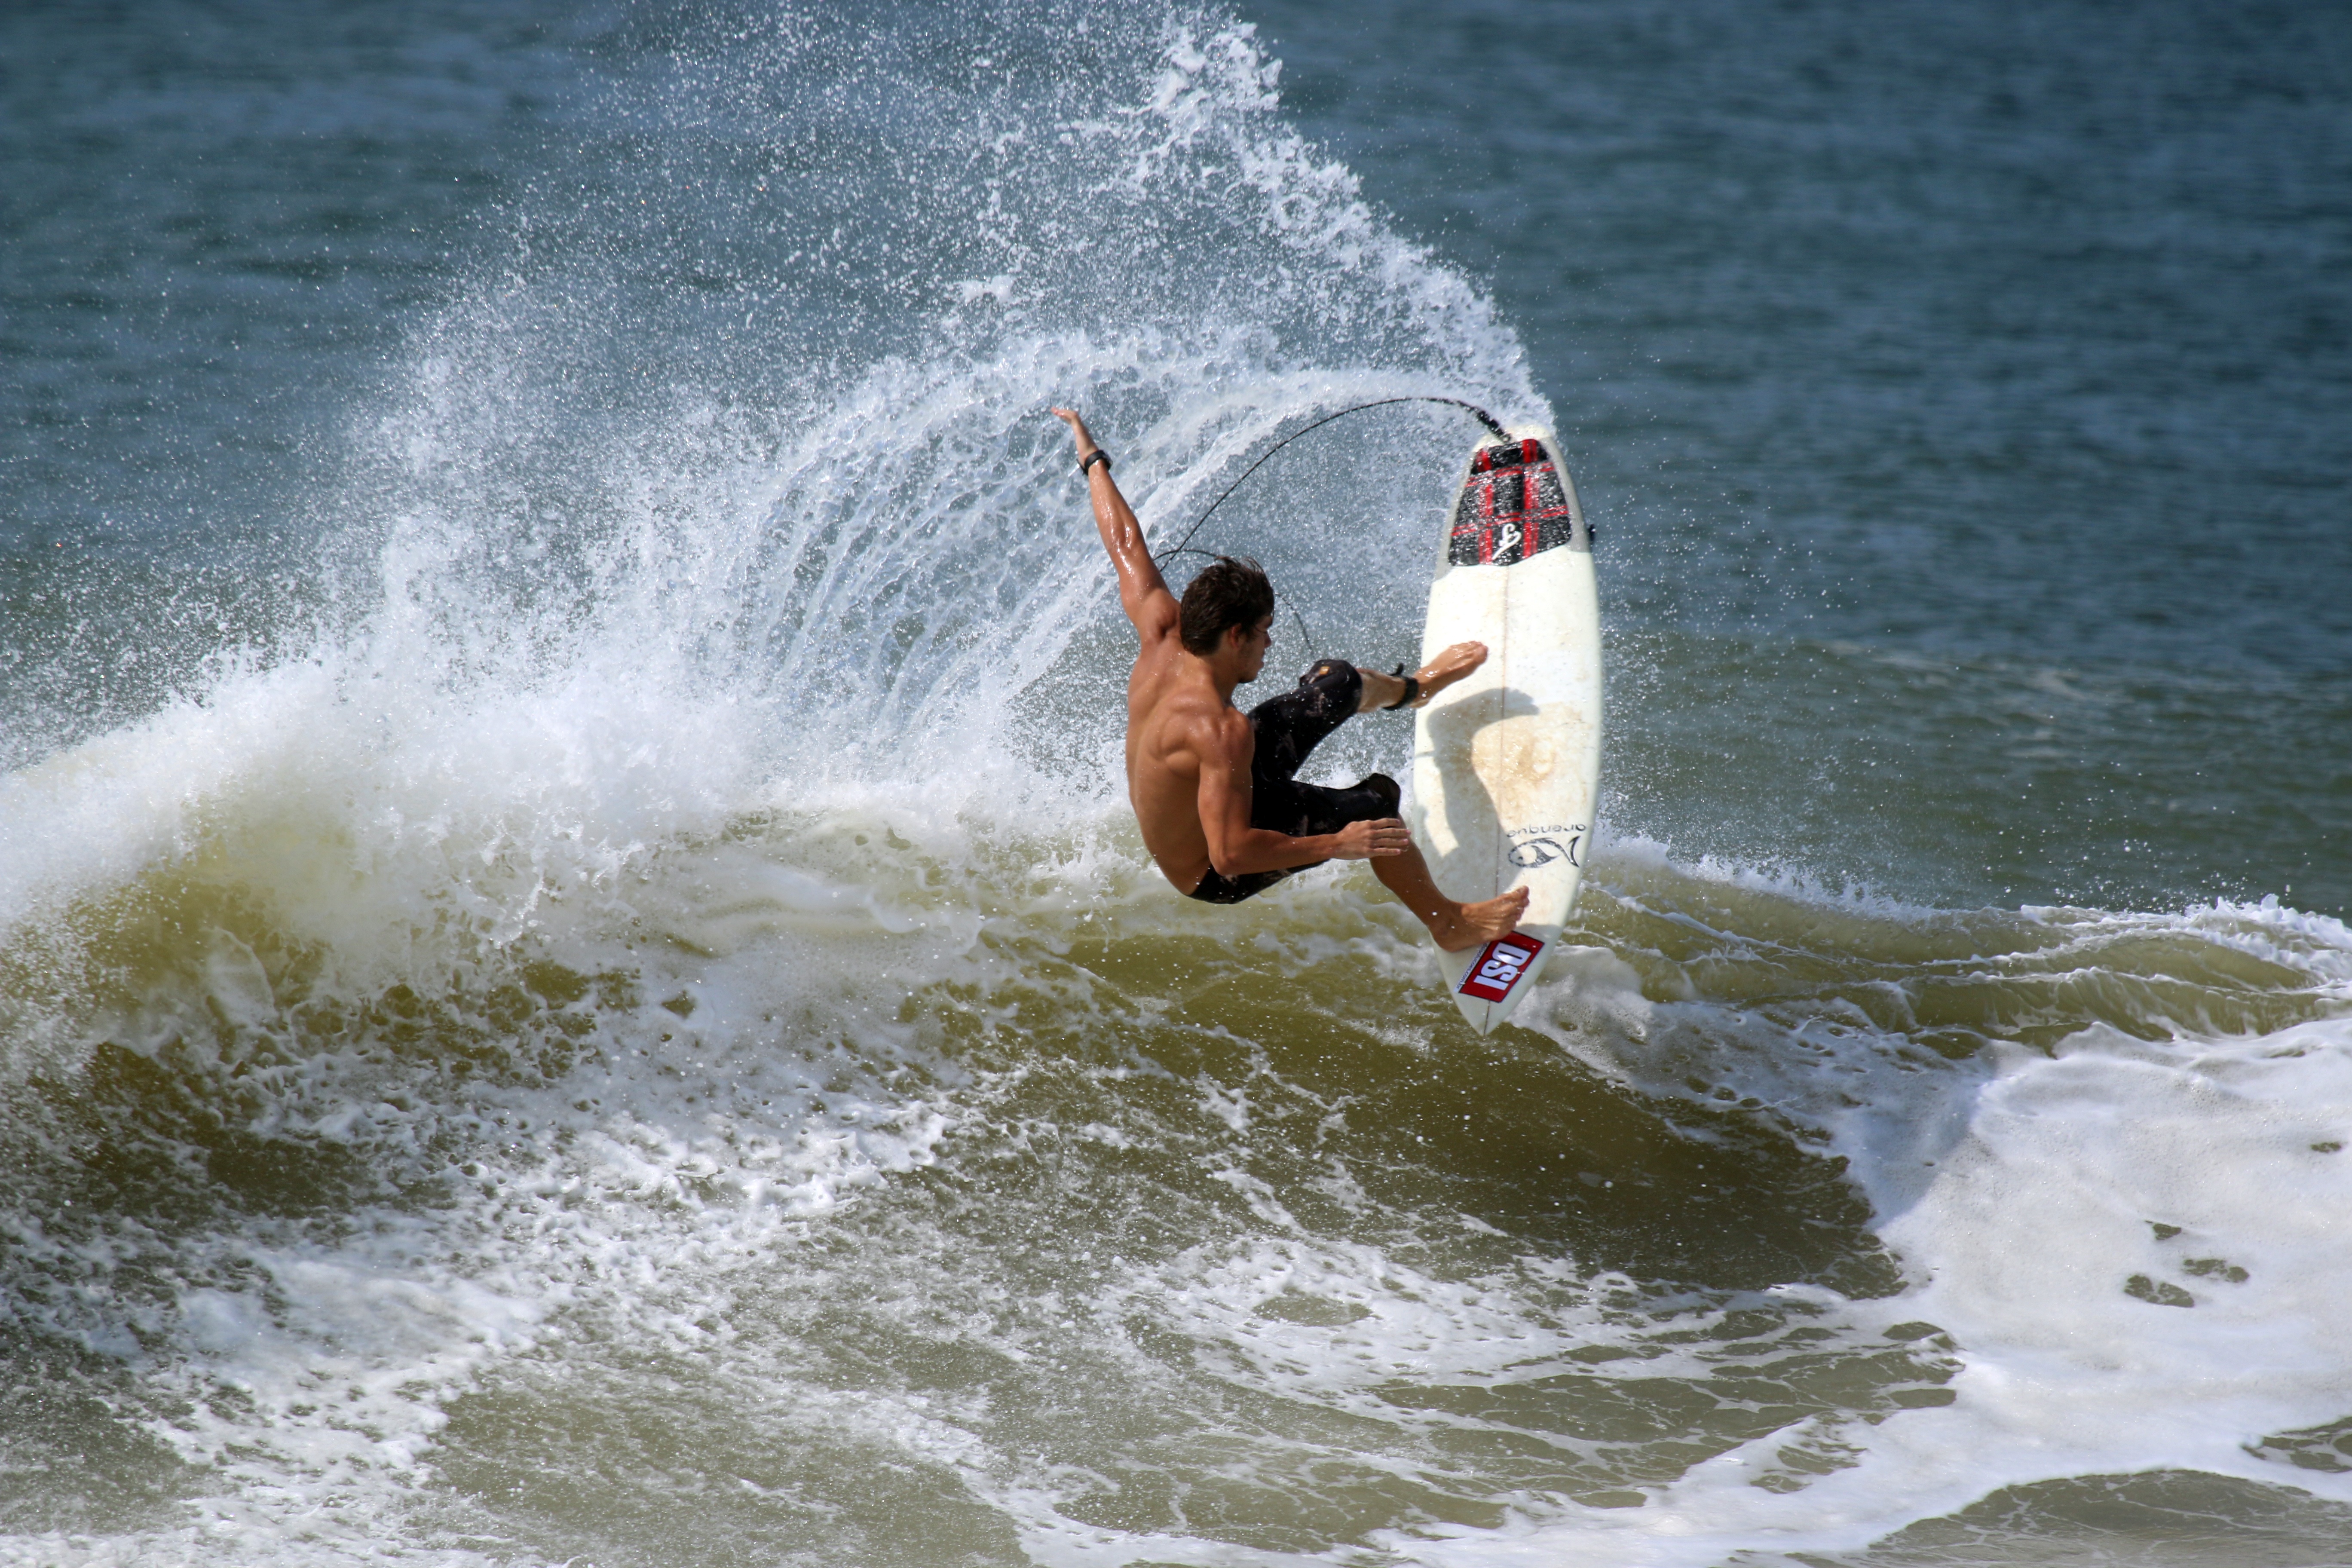
sea, wave, surfing, sailing, surfboard, extreme sport, sports, windsurfing, skimboarding, water sport, wind wave, boardsport, surfing equipment and supplies, surface water sports, wakesurfing